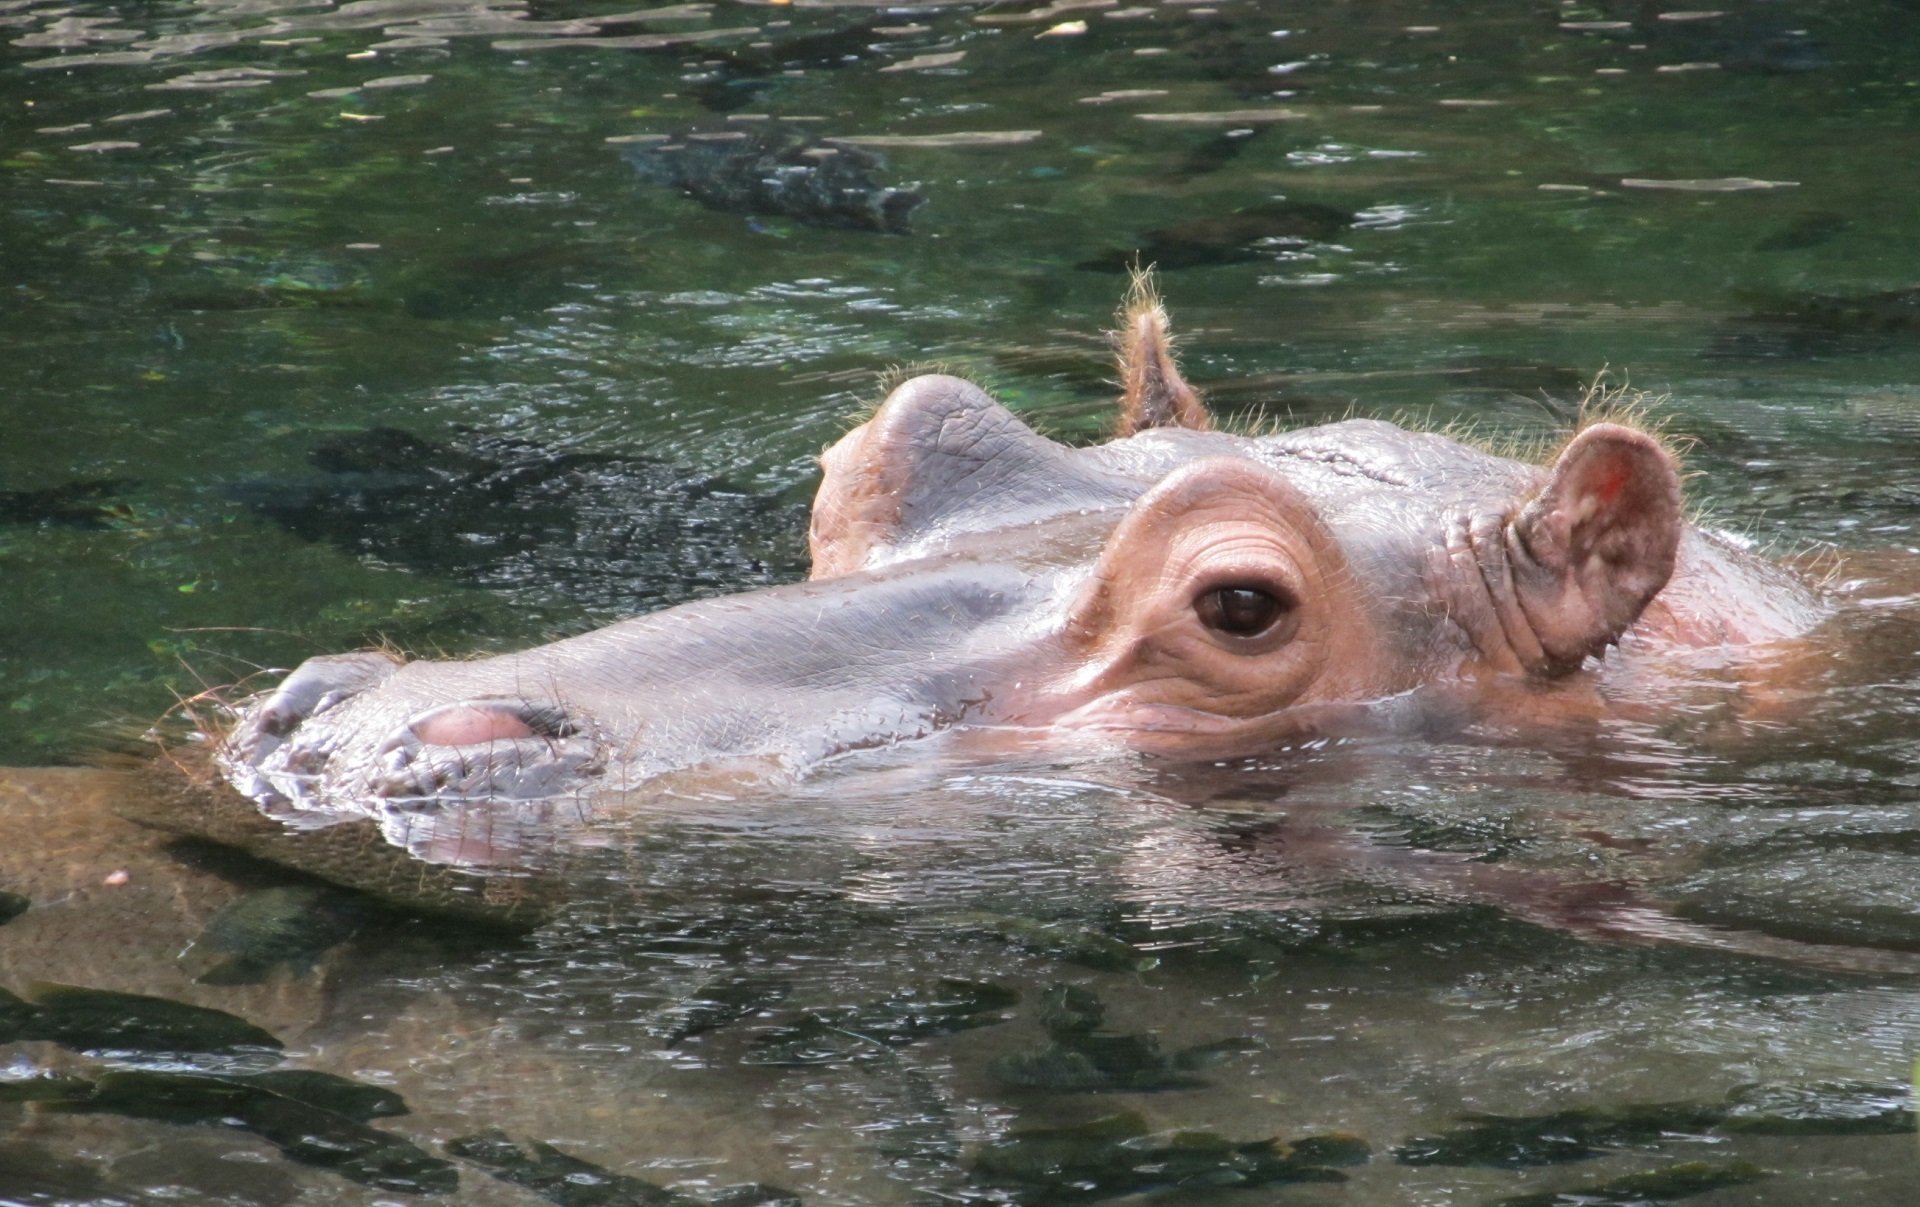
water, nature, looking, wildlife, zoo, portrait, fauna, close up, enclosure, eyes, snout, ears, head, big, hippopotamus, hippo, organism, terrestrial animal